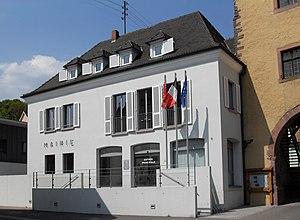
La mairie de Wihr-au-Val
Wihr-au-Val est une commune française située dans le département du Haut-Rhin, en région Grand Est.